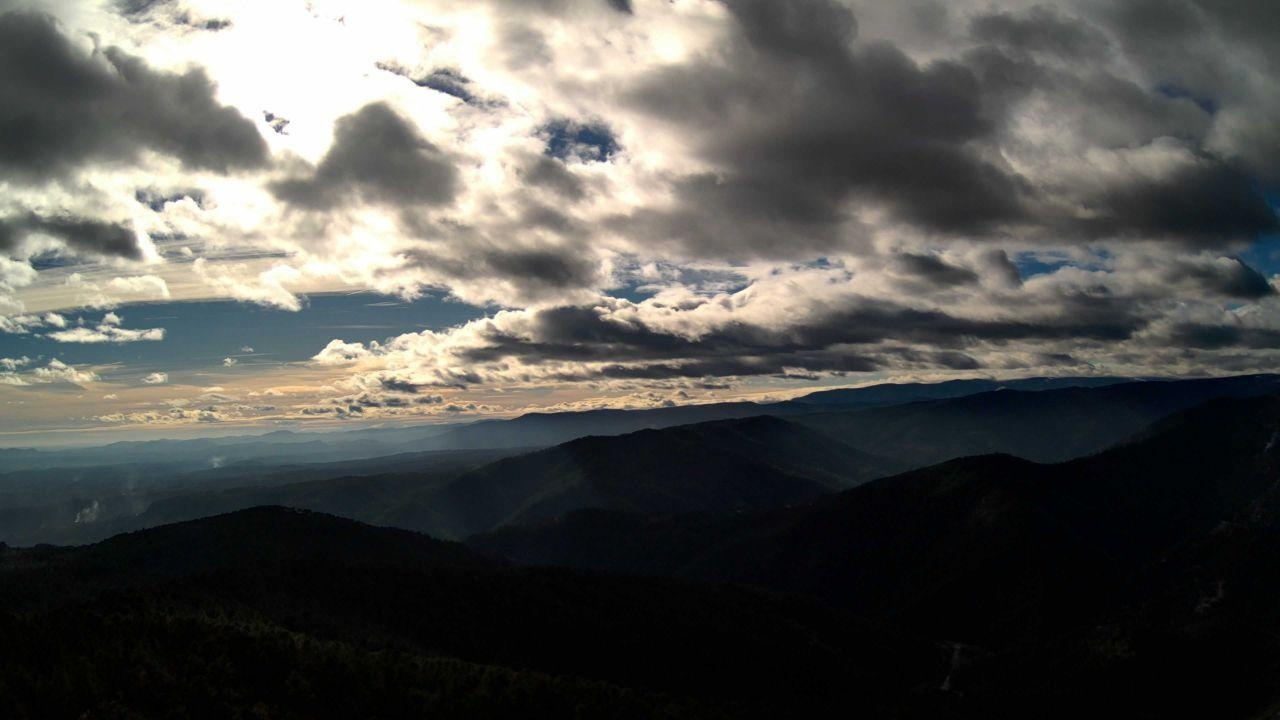
Fire: no
Smoke: yes